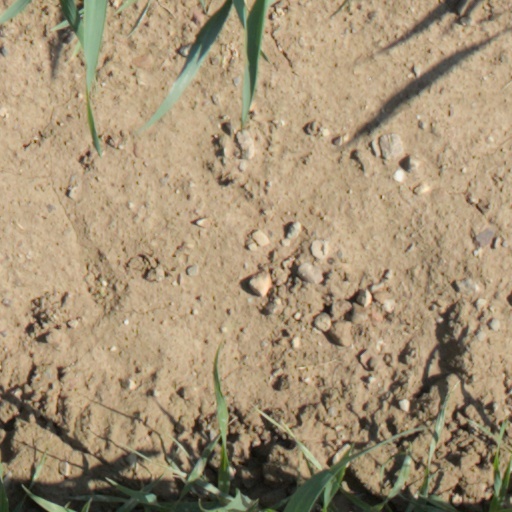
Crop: wheat